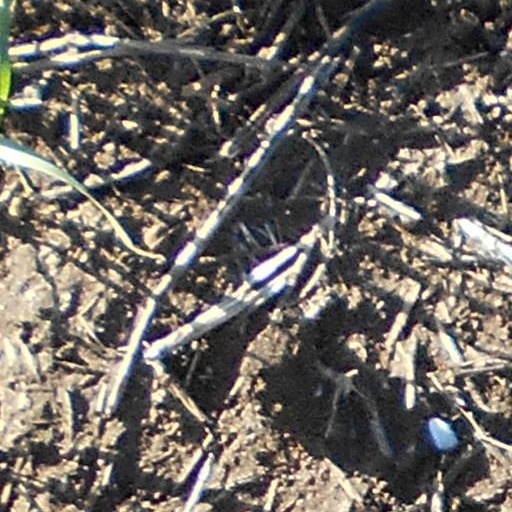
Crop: wheat